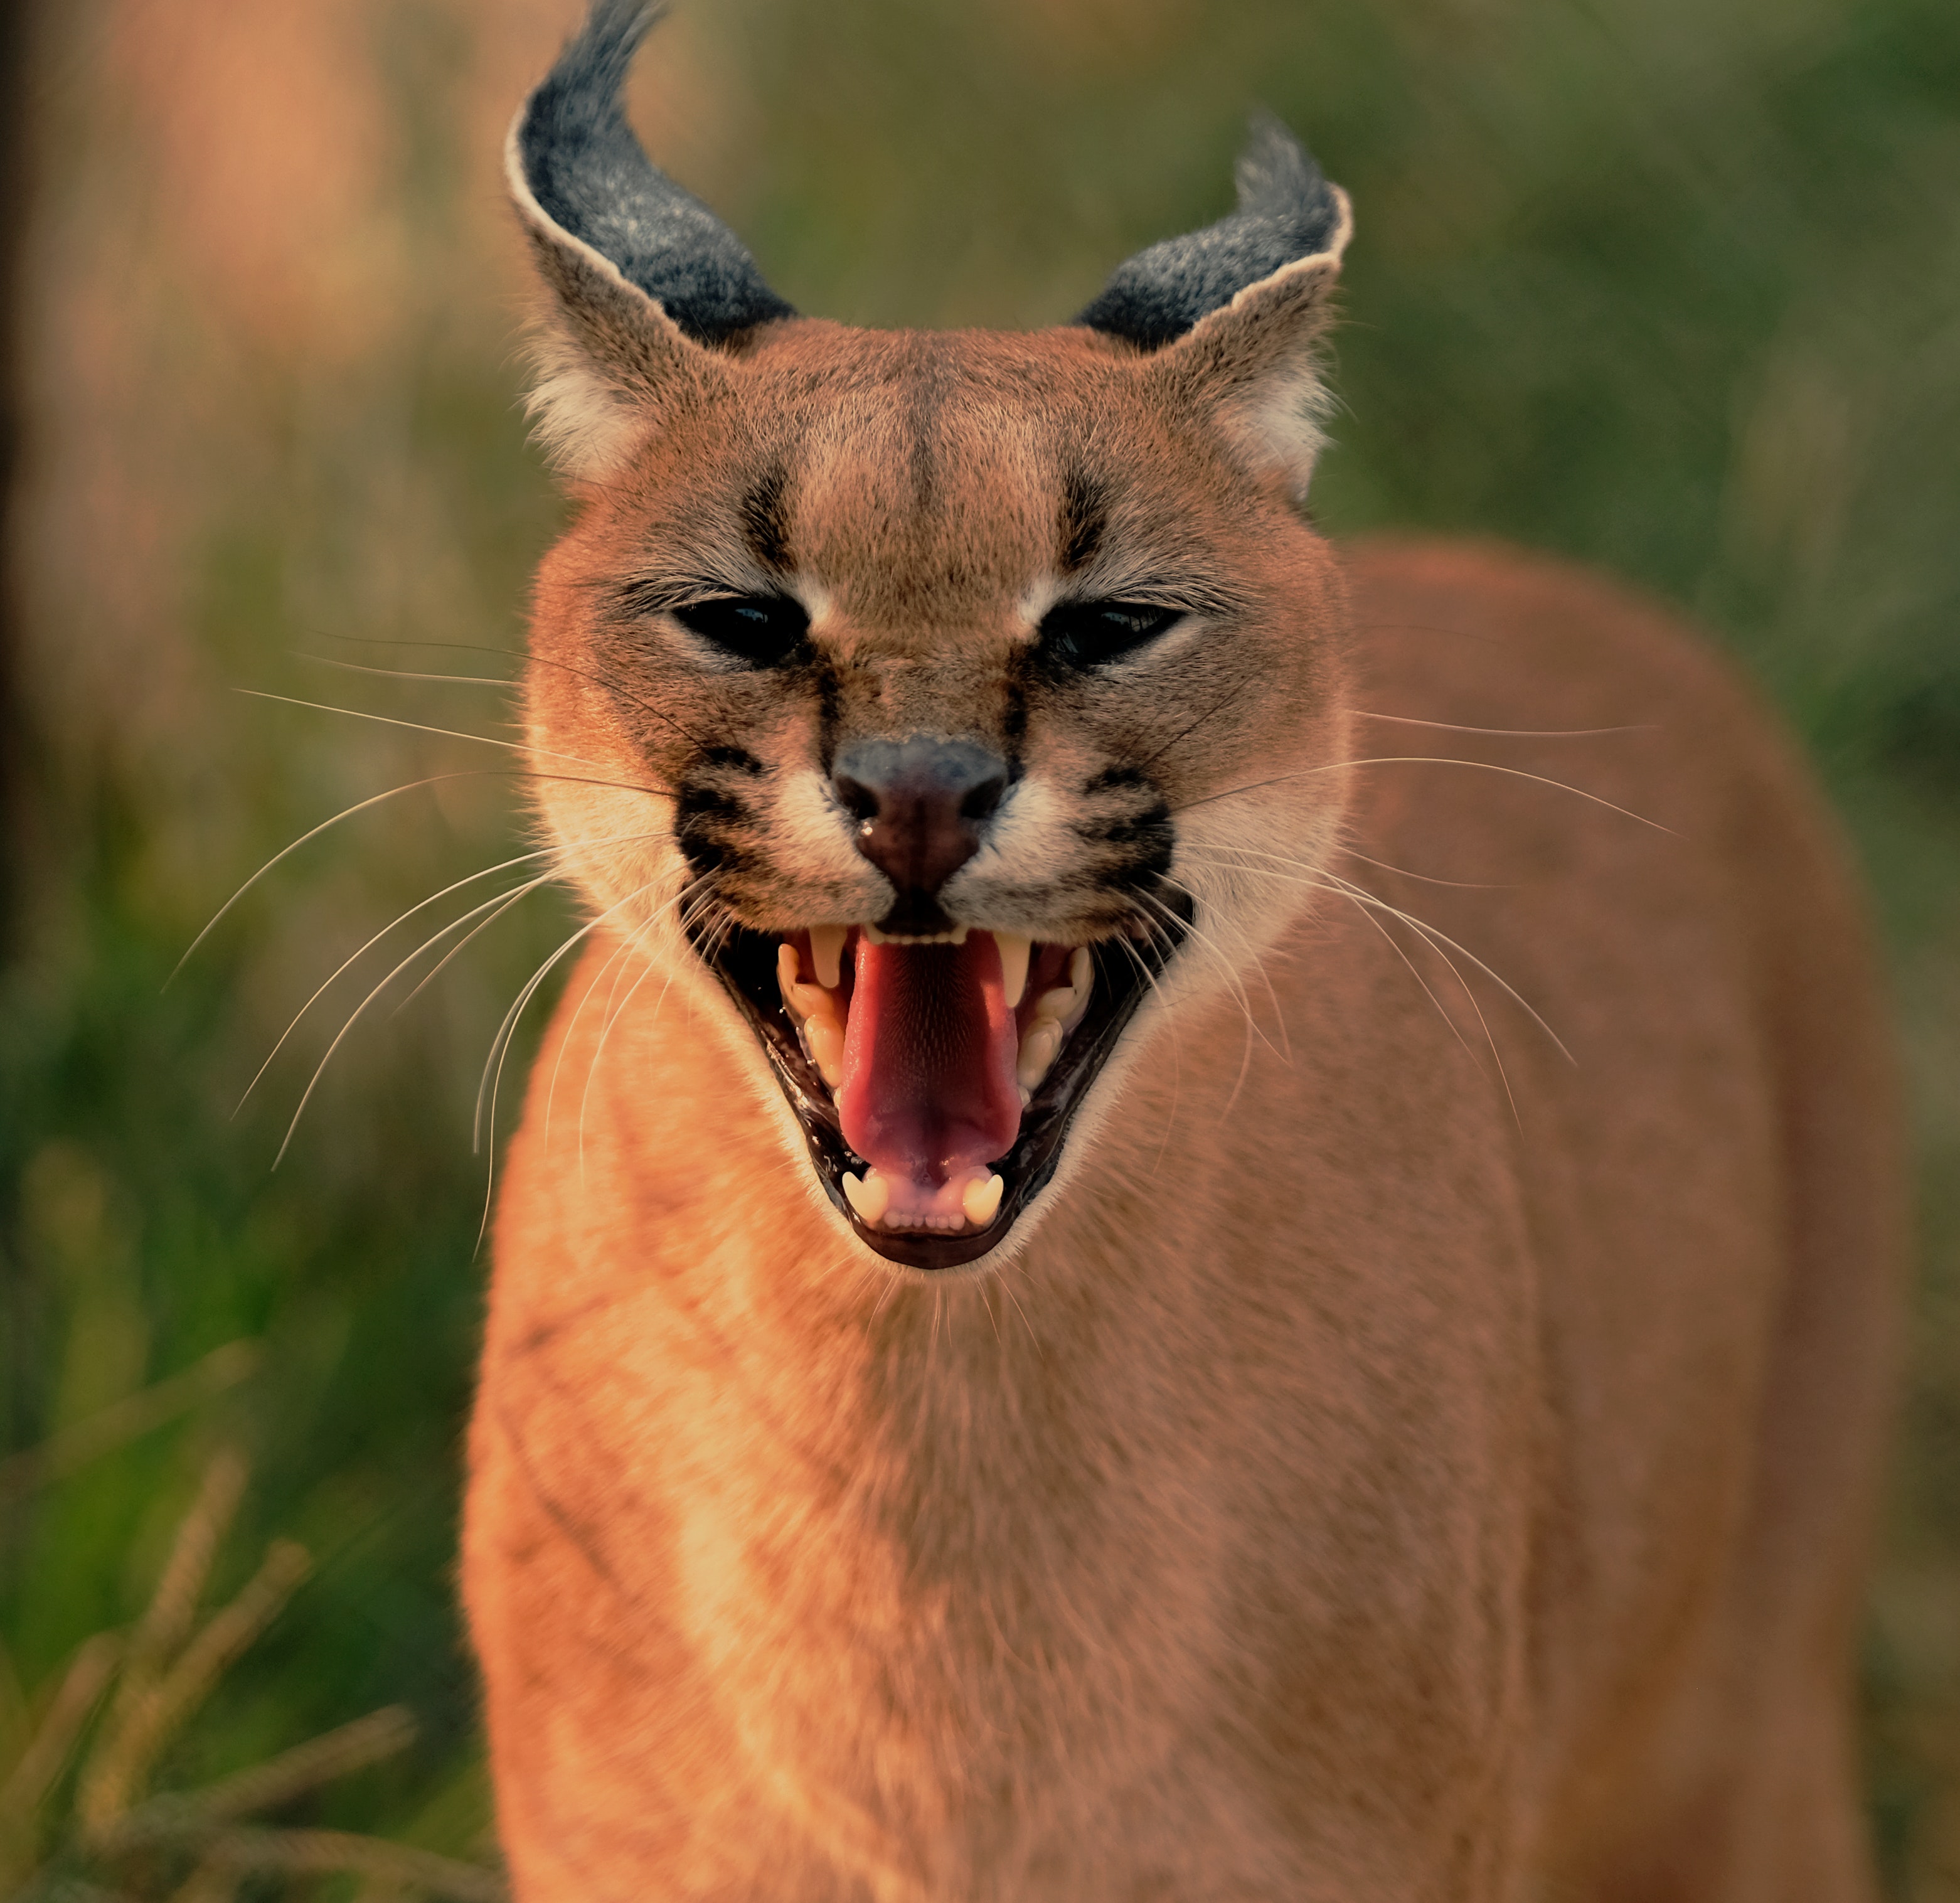
mammal, vertebrate, wildlife, facial expression, terrestrial animal, felidae, whiskers, snout, yawn, impala, carnivore, puma, fawn, roar